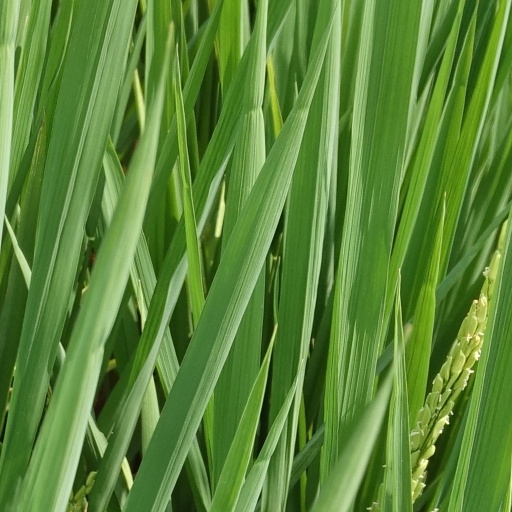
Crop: rice